Silver Tower (Abu Dhabi)

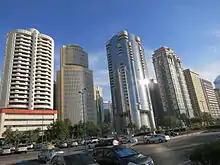
The Silver Tower in Abu Dhabi

Silver Tower is a 120m tall building which was in 2006 the 16th tallest in Abu Dhabi, capital of the United Arab Emirates. Silver Tower or HH Sheikh Hamdan Bin Zayed Al Nahyan Tower was built circa 1990 by Cassia and Associates. It used to be on the main Corniche Road, but with the reconstruction of the Corniche recently, the road next to Silver Tower is now called Corniche Lane. The building's first four levels are for office use by Abu Dhabi Investment Authority and the rest of the floors from 5 to 29 (29 is the Penthouse) are residential.